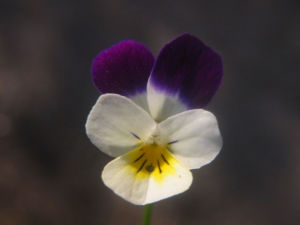
Almindelig stedmoderblomst / Billeder
Almindelig stedmoderblomst er en 5-30 cm høj urt, der vokser på sandet jord. Der findes i Danmark to underarter. De afviger en del fra hinanden, og beskrivelsen herunder drejer sig hovedsagelig om den enårige, ukrudtsagtige Viola tricolor ssp. tricolor, der normalt blot kaldes alm. stedmoderblomst.